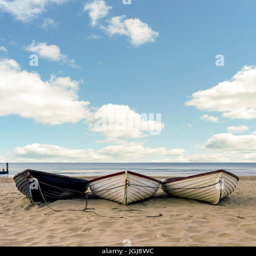
fishing boats on the beach